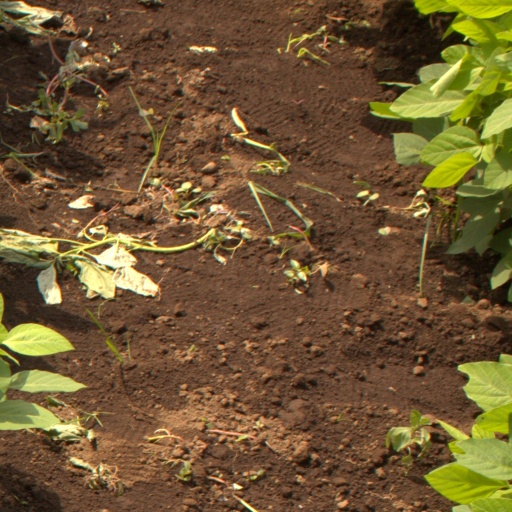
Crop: soybean